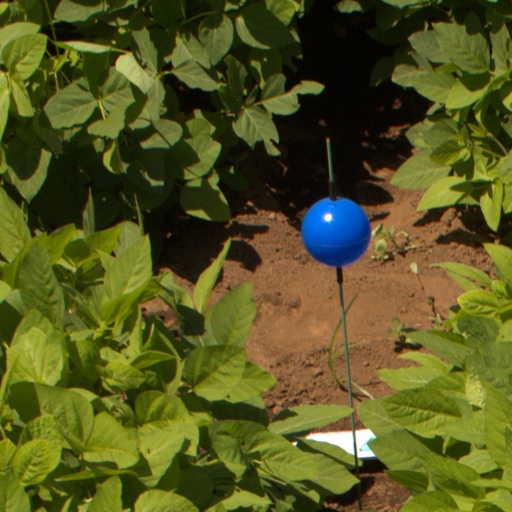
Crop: soybean